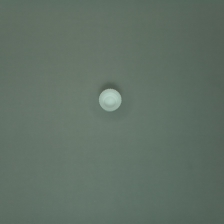
Color: white/transparent
Cap type: standard cap